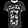
Label: T - shirt / top